History of Solomon Islands

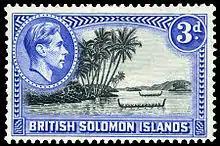
Postage stamp with portrait of King George VI, 1939

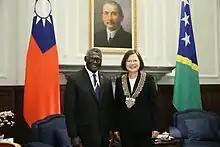
Prime Minister Manasseh Sogavare with Taiwanese President Tsai Ing-wen in July 2016

Sikaiana, then known as the Stewart Islands, was annexed to the Hawaiian Kingdom in 1856. Hawai'i did not formalize the annexation, and the United States refused to recognize Hawaiian sovereignty over Sikaiana when the United States annexed Hawai'i in 1898.